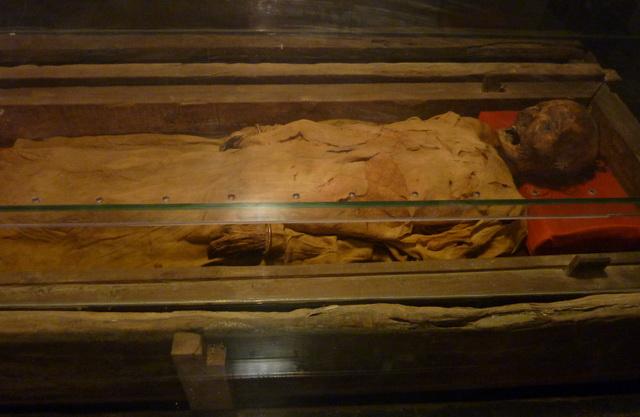
có một cái xác xuất hiện ở bên trong ngôi mộ